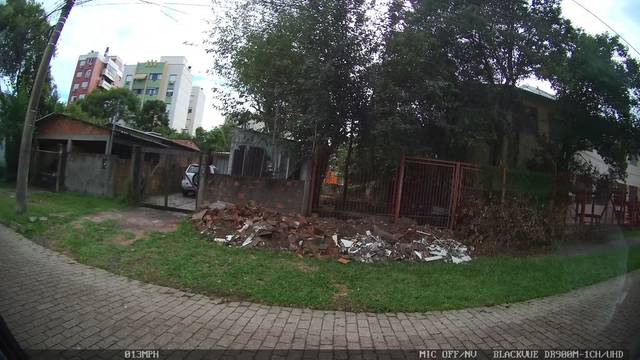
Region: Brazil
Coordinates: -30.046, -51.216